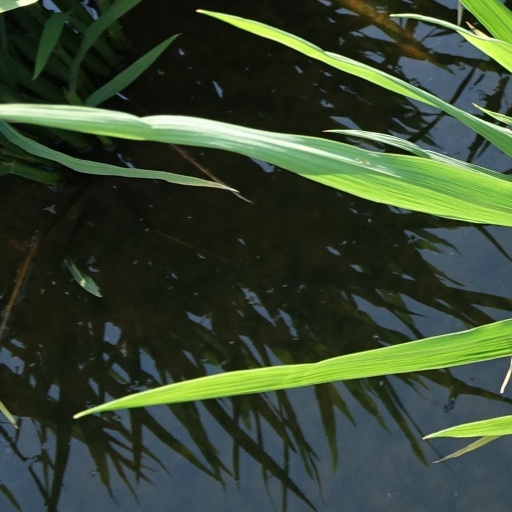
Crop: rice